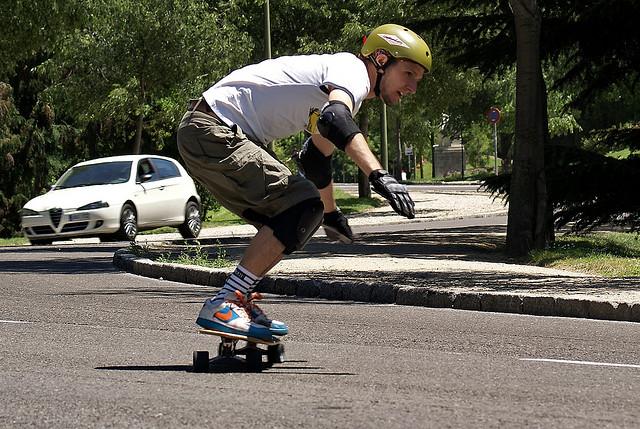
A man riding a skateboard down a street in front of a car.